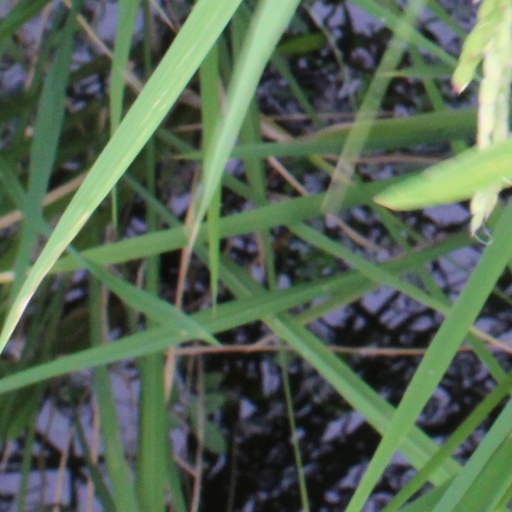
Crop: rice